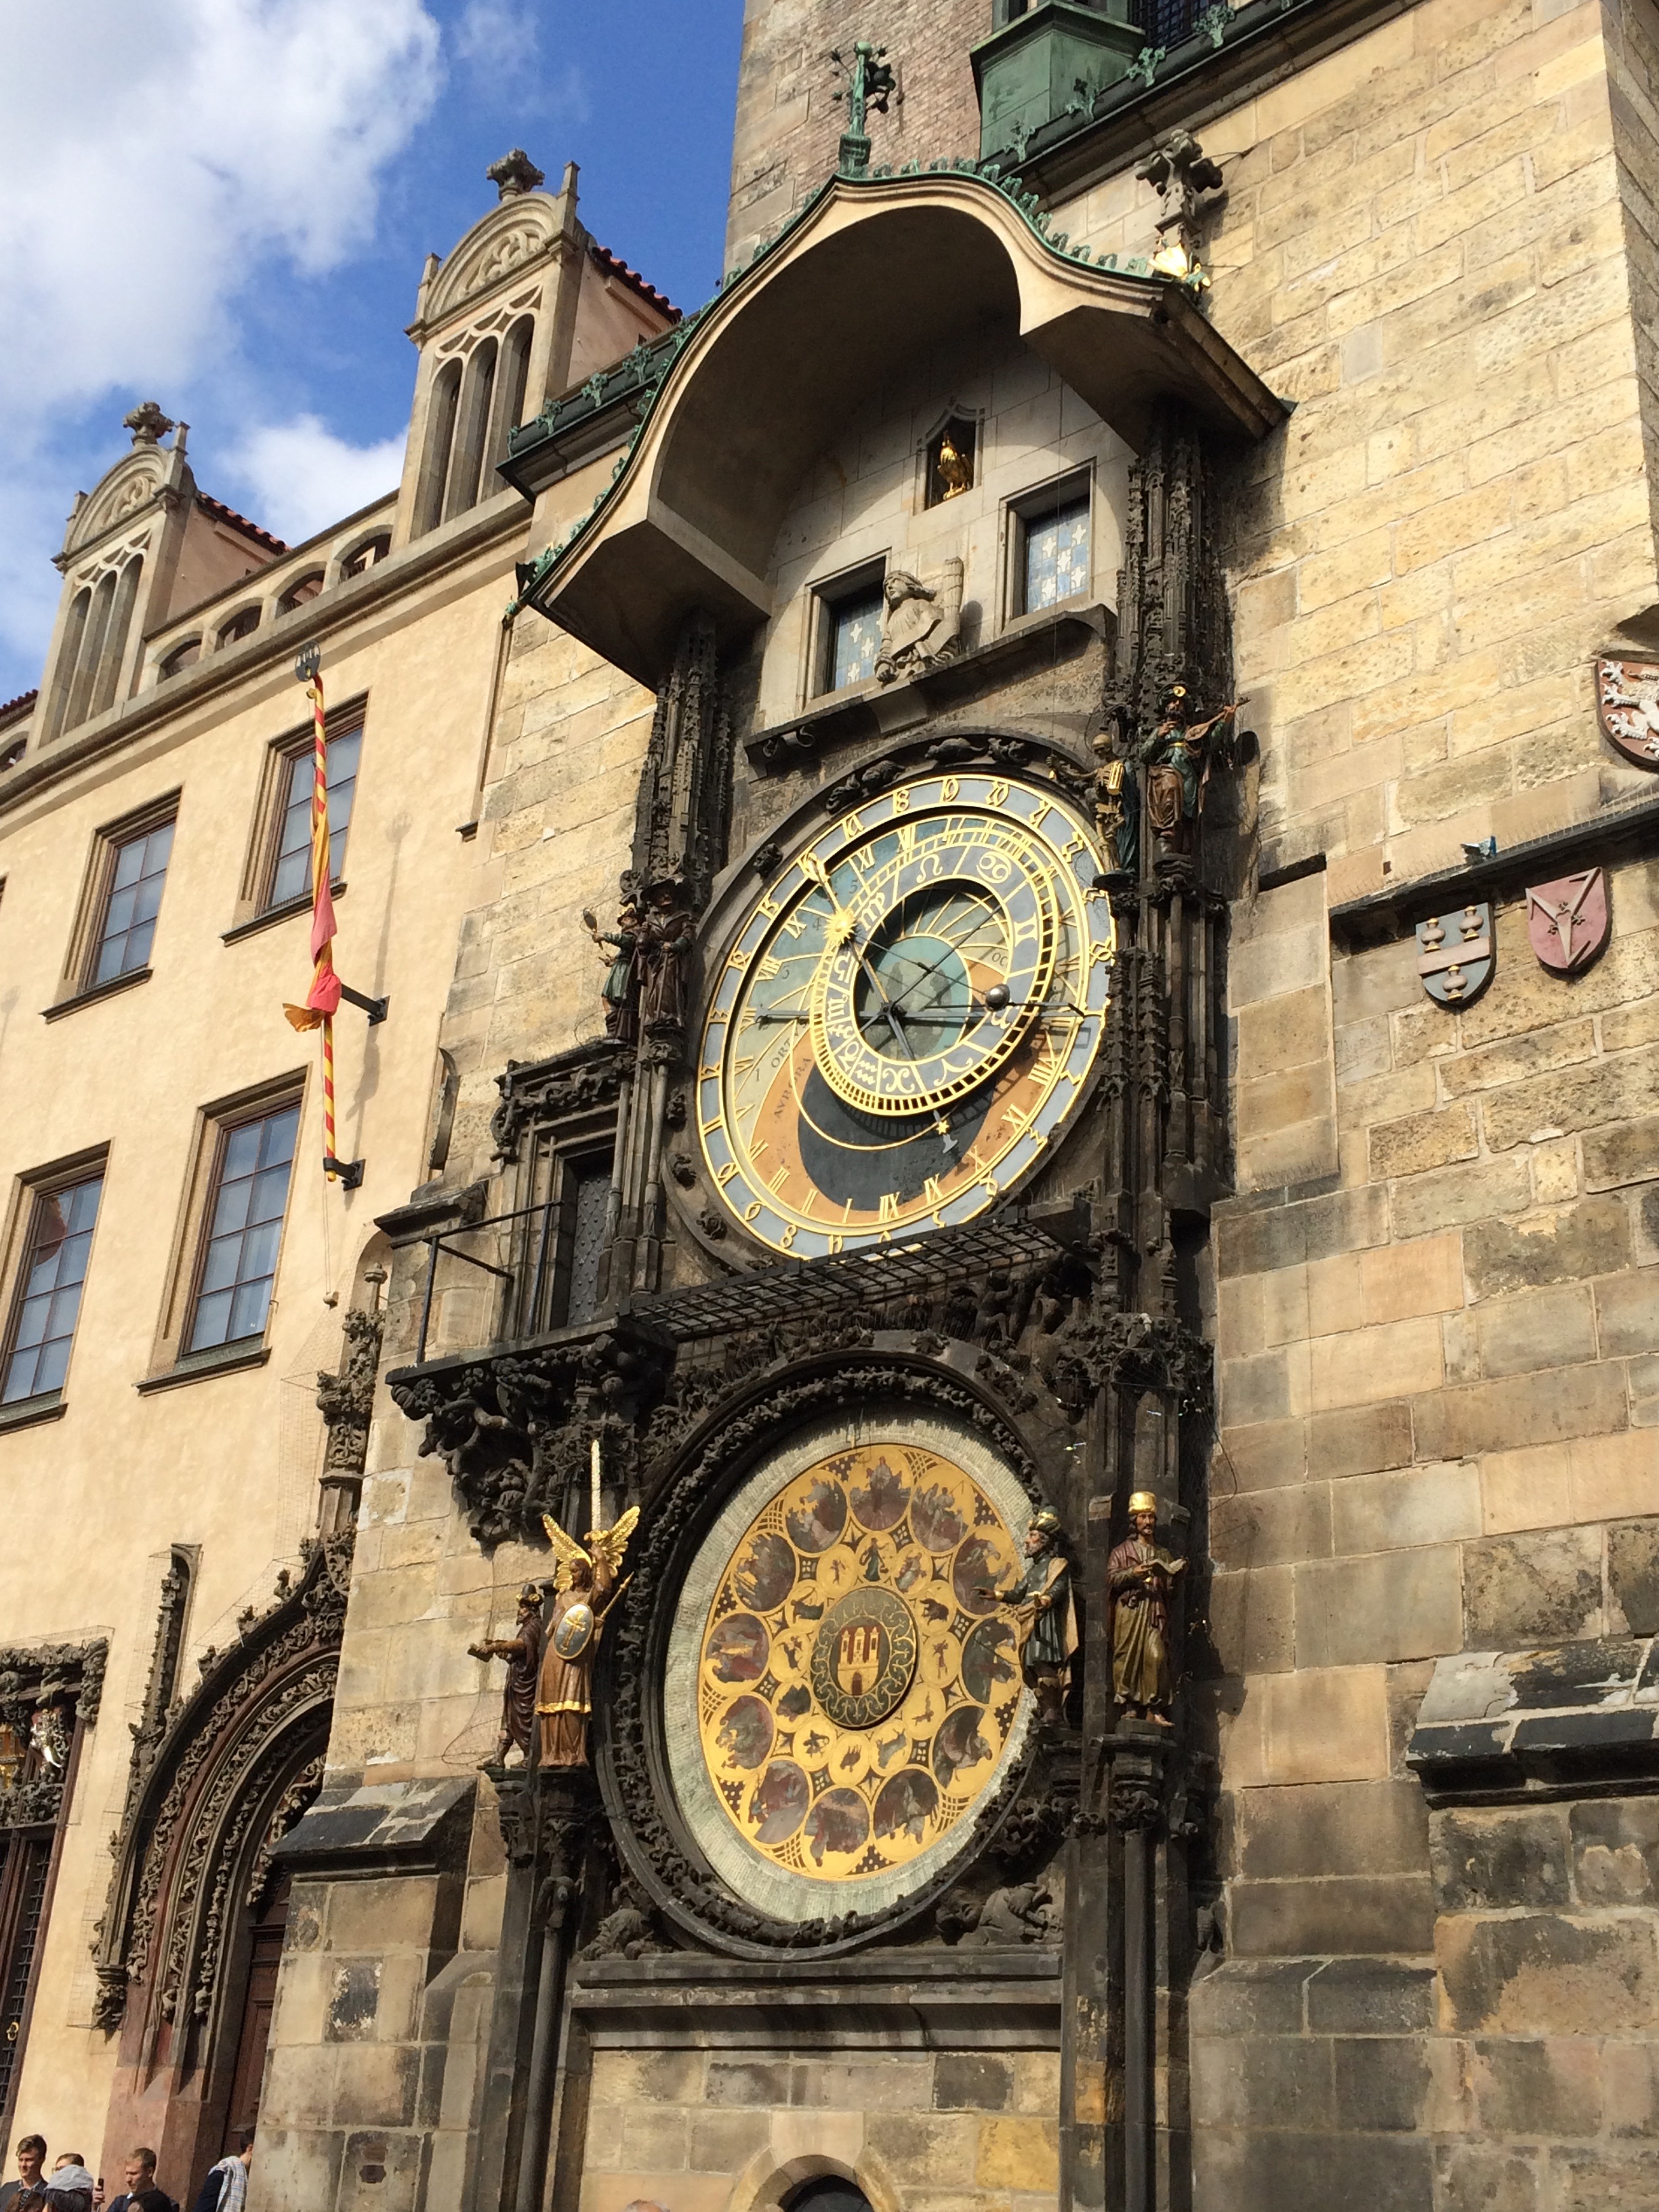
street, town, clock, time, old, facade, church, cathedral, prague, place of worship, clock tower, mechanism, face, mechanical, synagogue, middle ages, urban area, ancient history